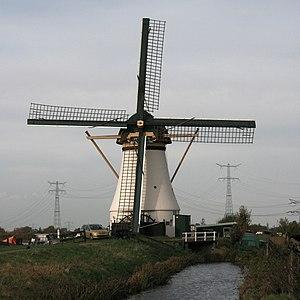
Cet article recense les moulins à vent de la province de Hollande-Méridionale, aux Pays-Bas.